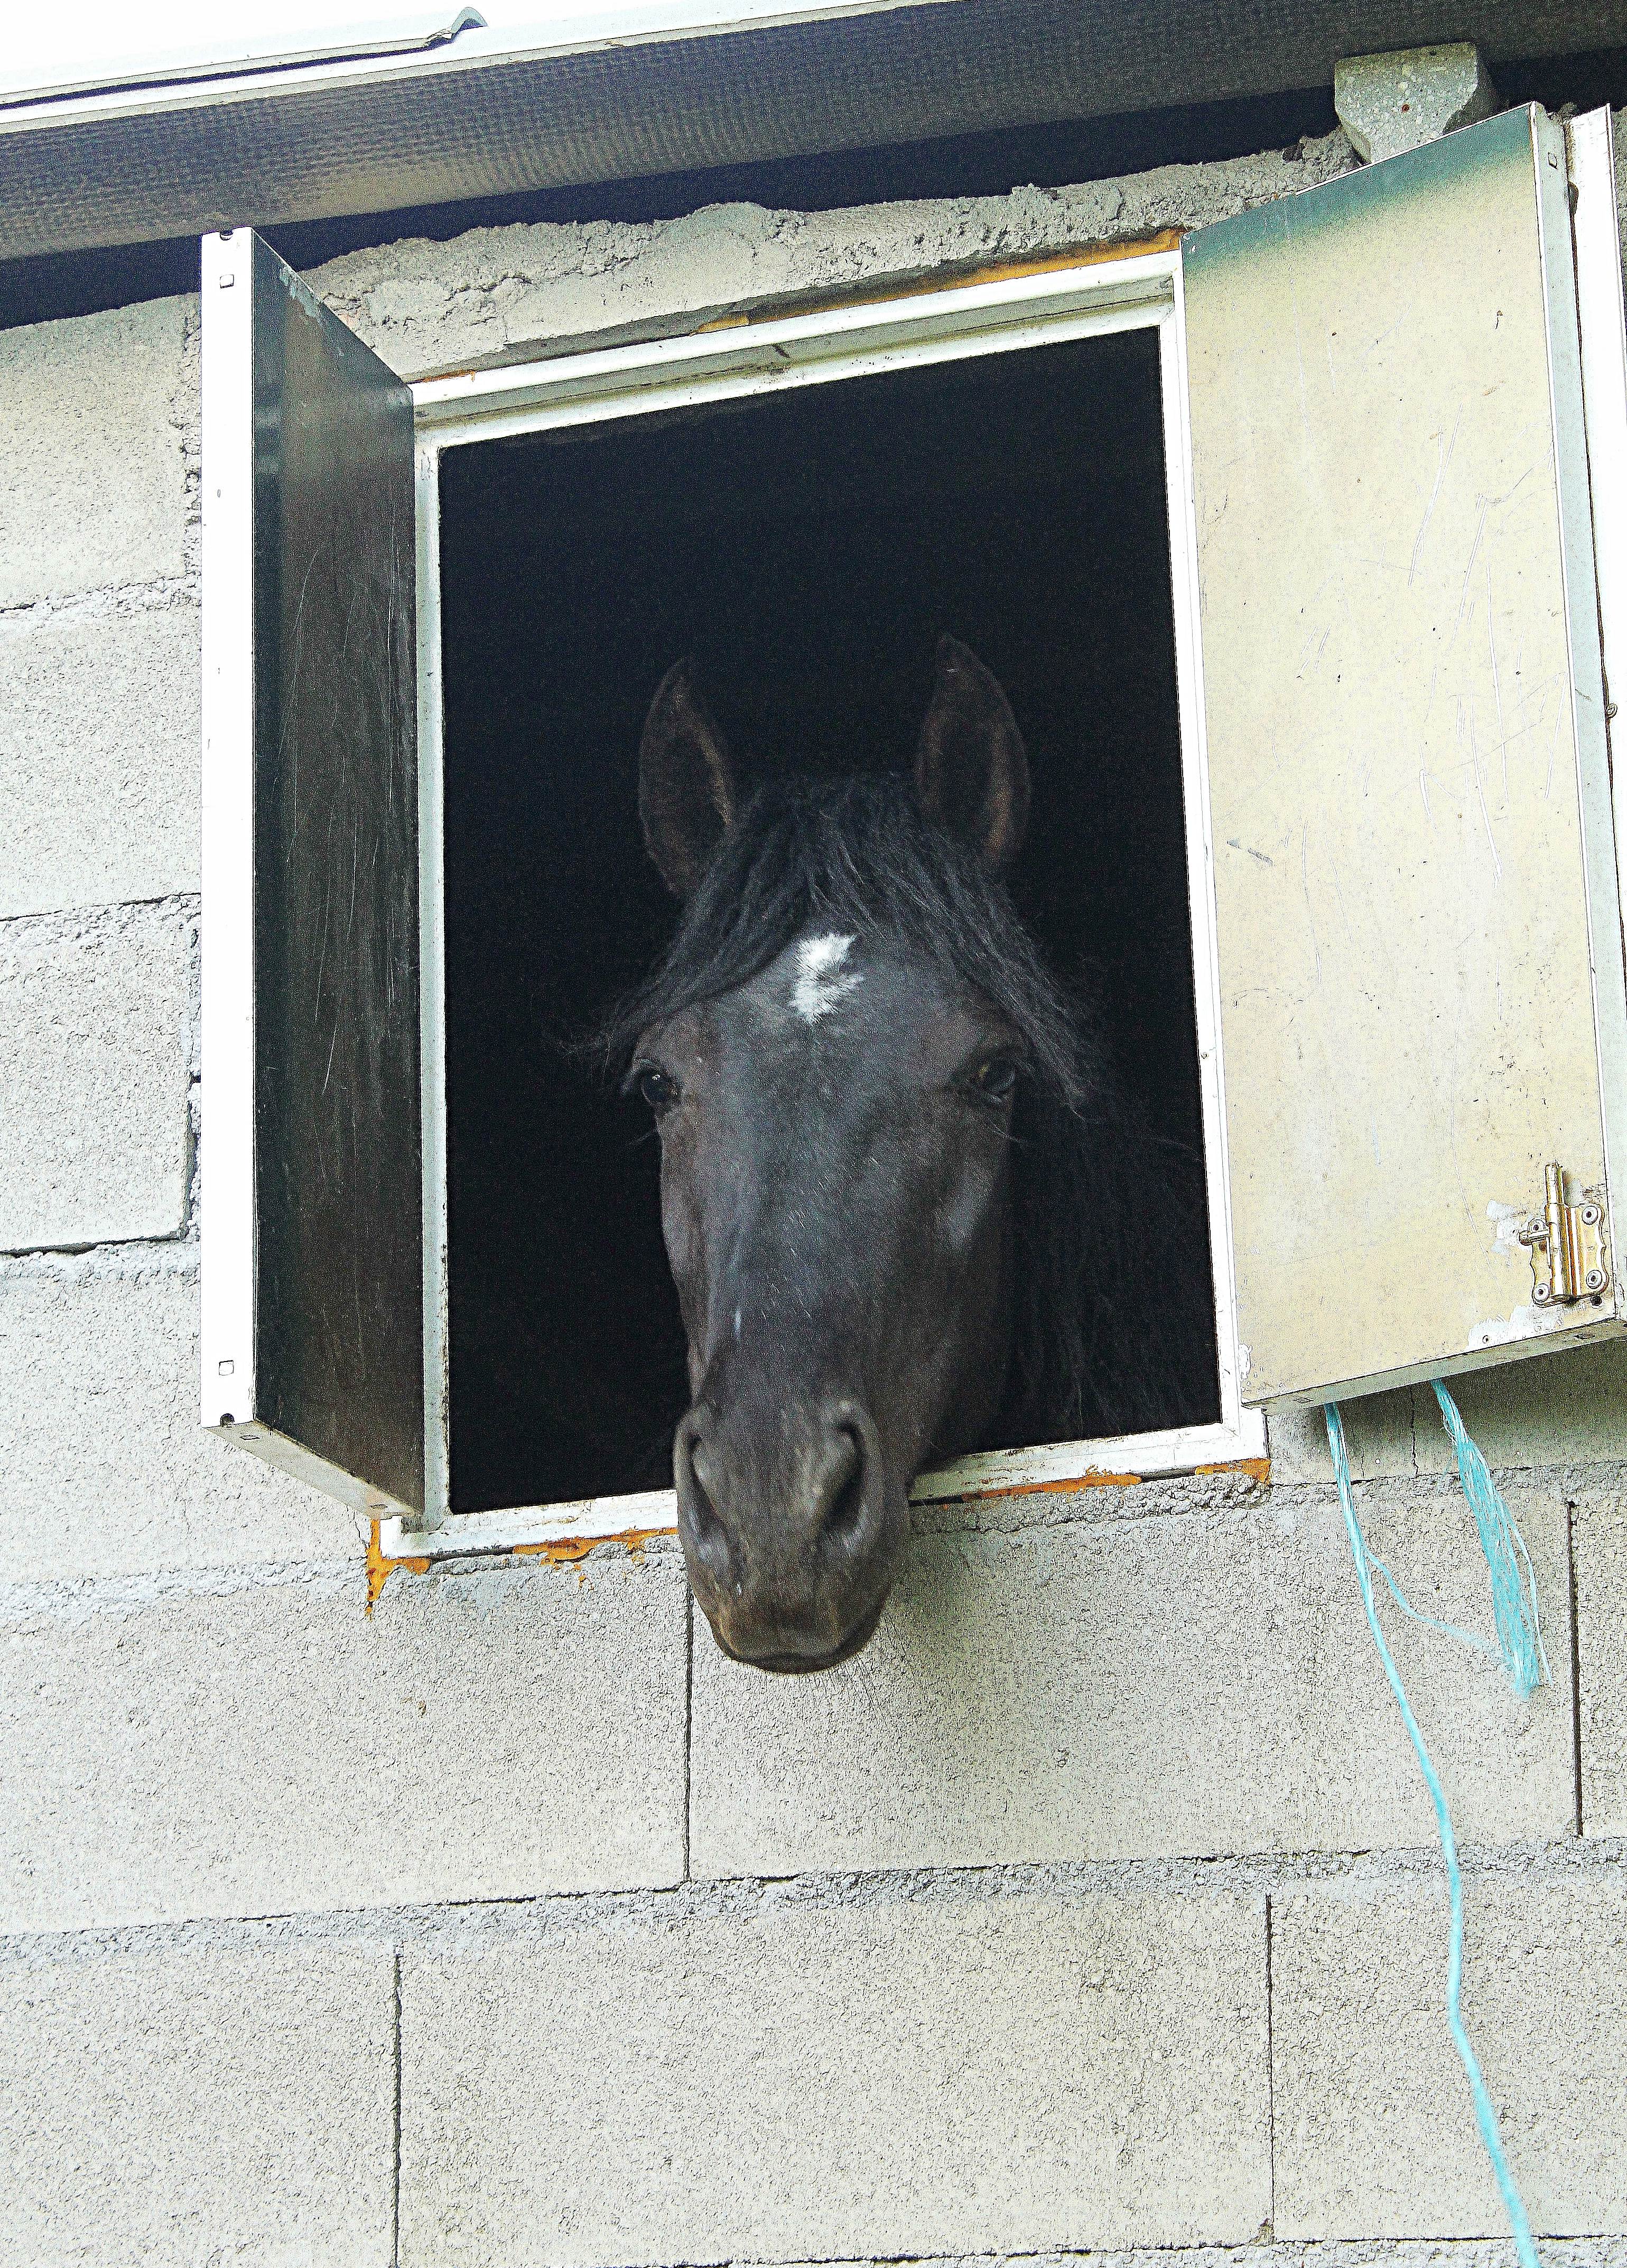
horse, mammal, donkey, vertebrate, ggl1, canoneos500d, animalesanimals, horse like mammal